2013 Football League Two play-off final

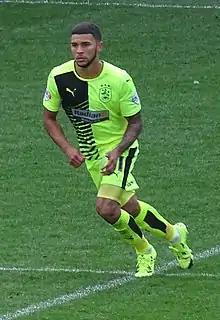
Nahki Wells "(pictured in 2015)" scored Bradford's third goal of the final.

Bradford had featured in the play-offs on two occasions, losing in the second tier-semi-finals in 1988 and winning the third-tier 1996 Football League Second Division play-off final 2–0 against Notts County. They had played in the fourth tier since relegation from League One in the 2006–07 season. Northampton had lost in the 1998 Football League Second Division play-off final having secured promotion the season before from the fourth tier of English football with victory in the 1997 Football League Third Division play-off final. They had played in the fourth tier since relegation from League One in the 2008–09 season. The teams had faced each other four times during the season. Bradford had won both league matches 1–0, at Sixfields in October 2012 and at Valley Parade in April 2013. They had played one another twice in the first round of the 2012–13 FA Cup. The first encounter, at Sixfields, ended 1–1, forcing a replay which was played ten days later at Valley Parade. That match ended 2–2 in regular time, and 3–3 after extra time; Bradford won 4–2 in the subsequent penalty shootout. The play-off final was Northampton's 64th match of the season. Bradford had already played at Wembley during the season when they faced Swansea City in the League Cup final, losing 5–0.